Reactor pressure vessel

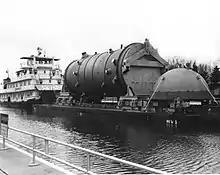
A reactor vessel body and vessel head being shipped to Dresden Generating Station

All pressurized water reactor pressure vessels share some features regardless of the particular design.